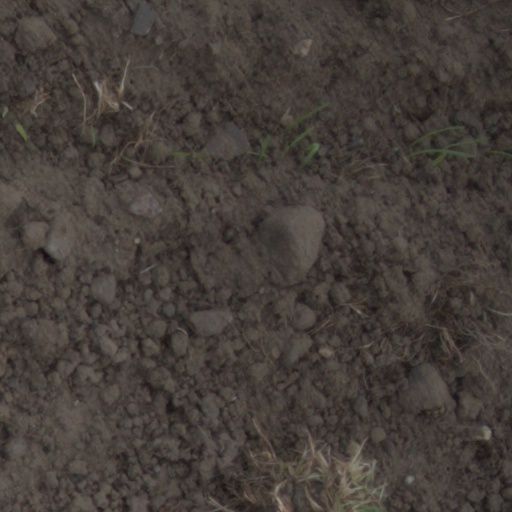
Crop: wheat